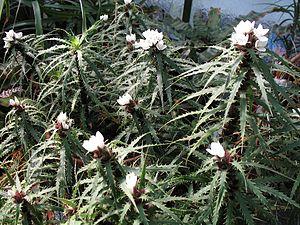
Cryptanthus microglazioui est une espèce de plantes de la famille des Bromeliaceae, endémique du Brésil et décrite en 1998 par la botaniste vénézuélienne Ivón Ramírez.